Ballon Generali

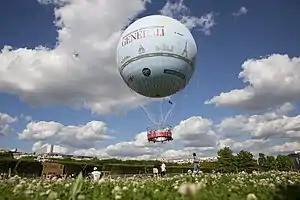
Ballon Generali taking off

The Ballon Generali is a tethered helium balloon, used as tourist attraction and as an air quality awareness tool. Installed in Paris since 1999 in the Parc André-Citroën, it was created and developed by the French company Aerophile SAS for the celebration of the year 2000. The balloon has lofted more than 500,000 passengers into the sky since its opening.